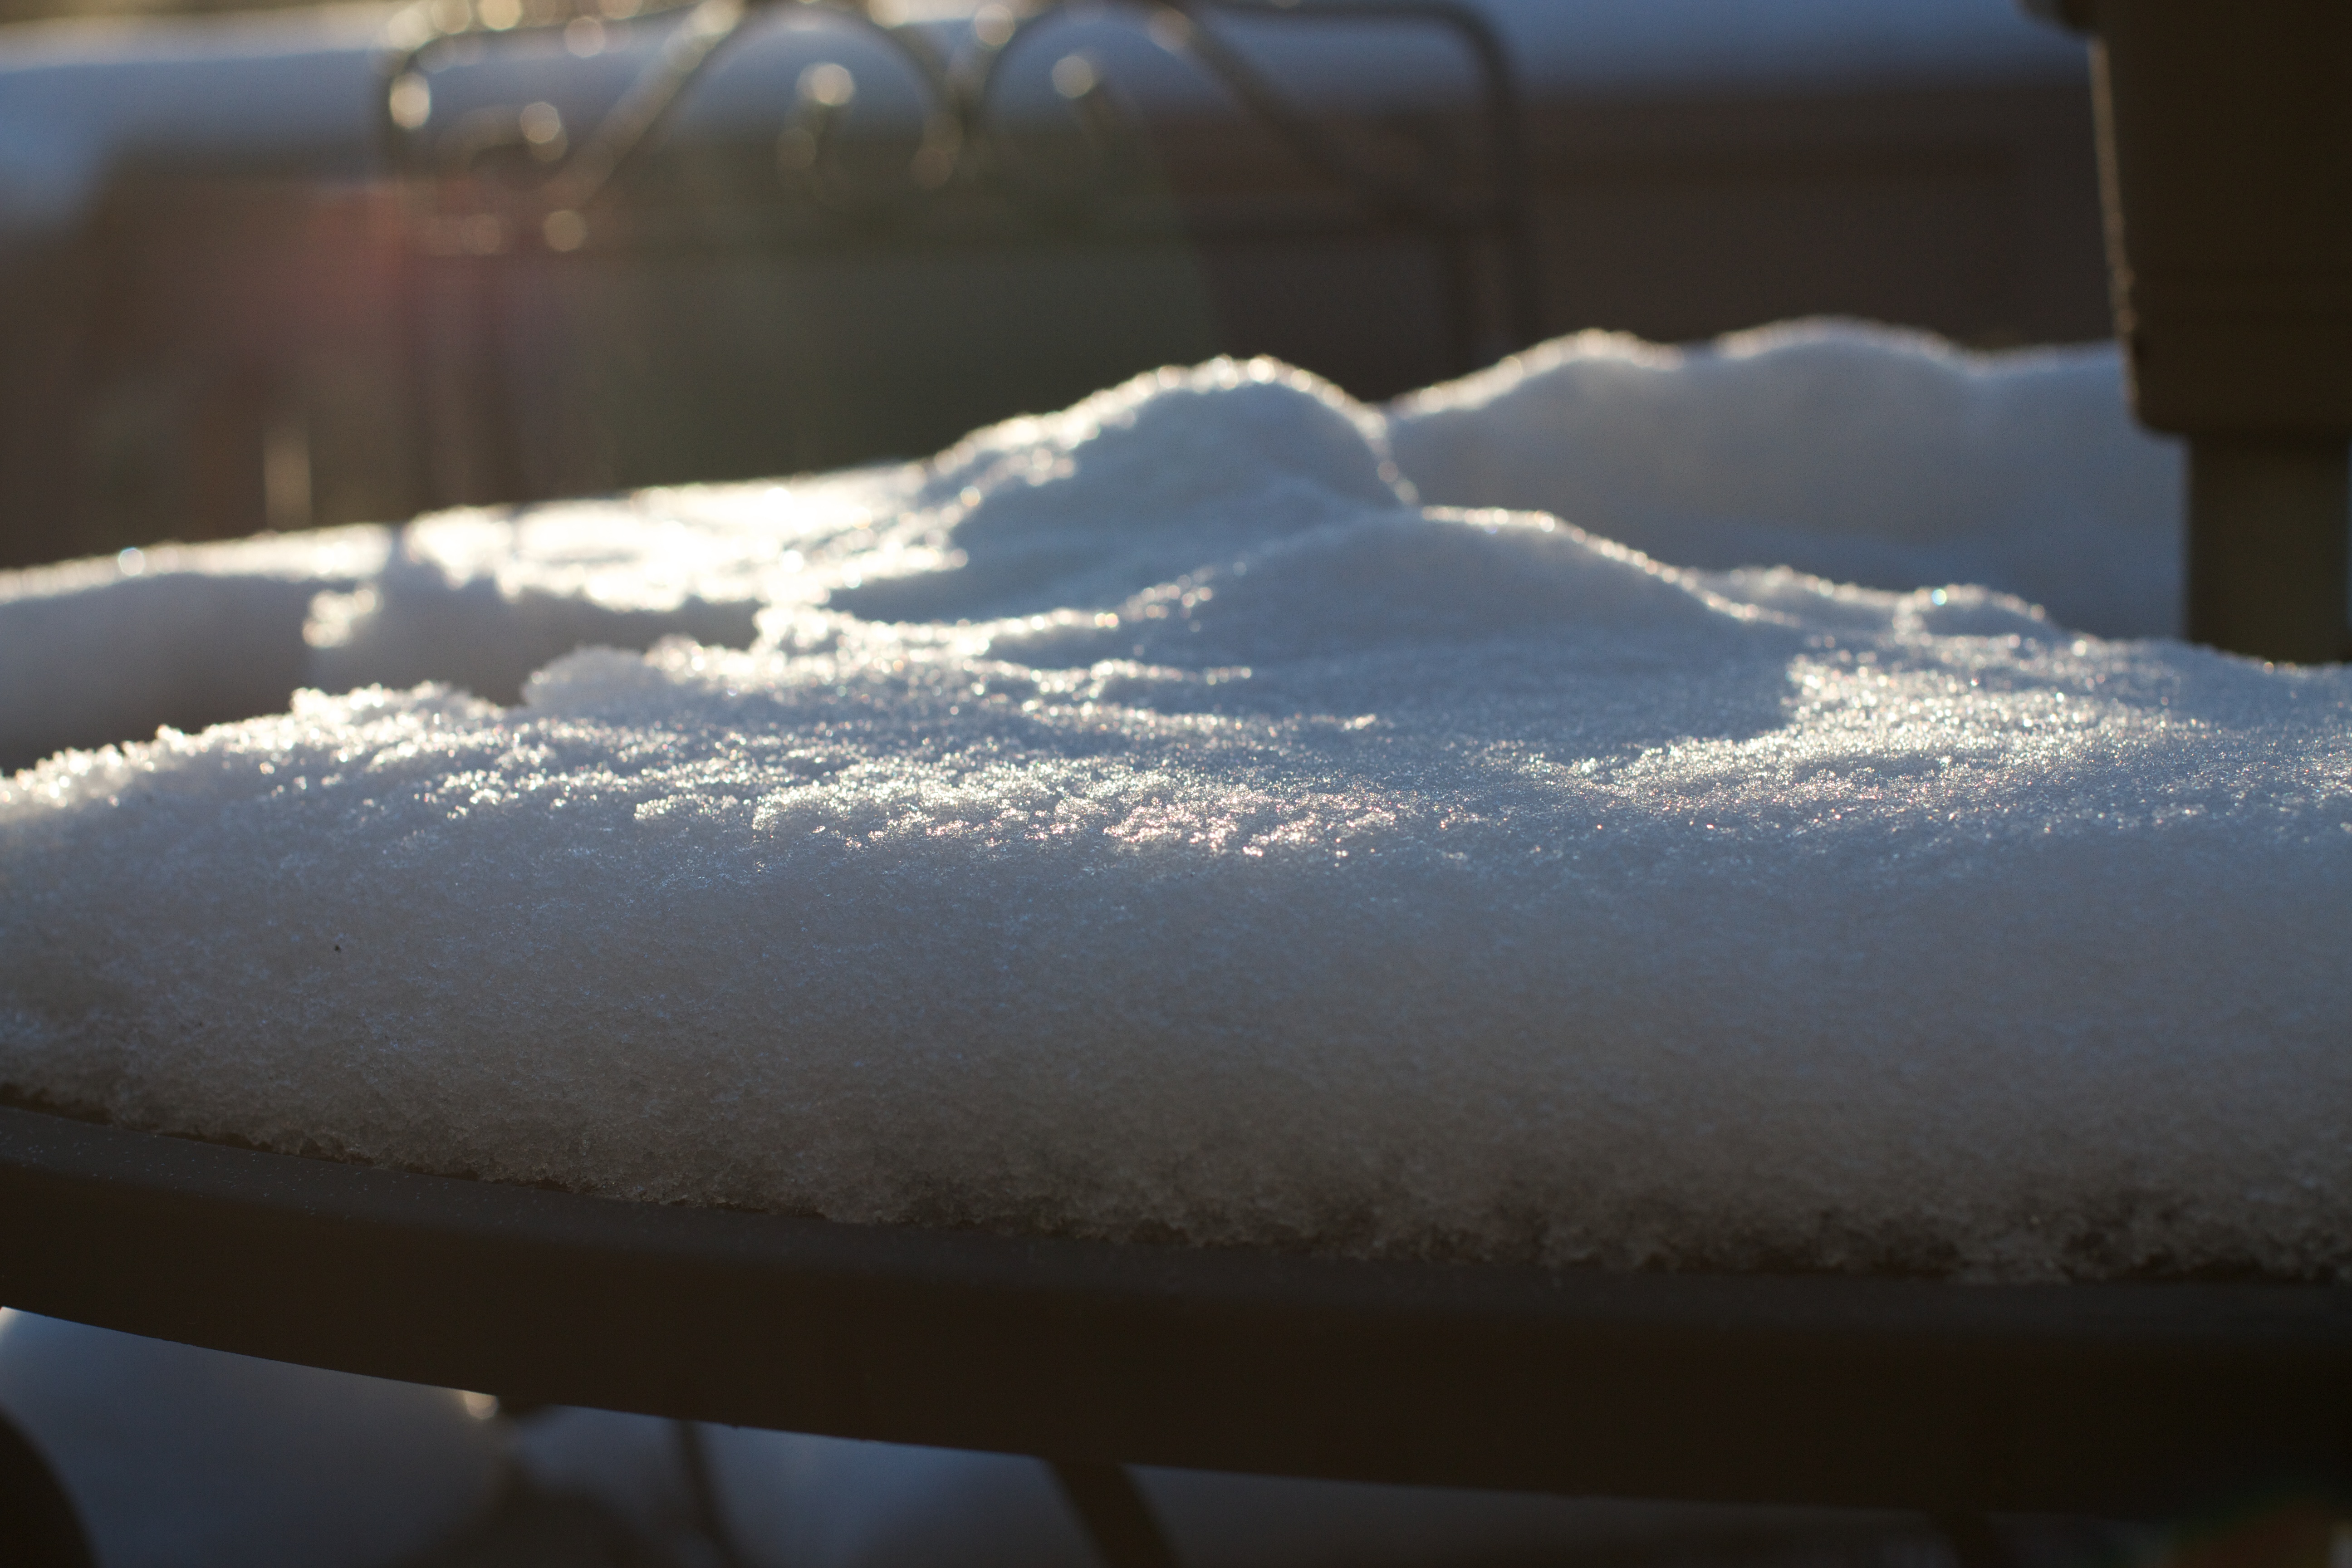
snow, white, morning, ice, food, reflection, weather, melting, shape, freezing, macro photography